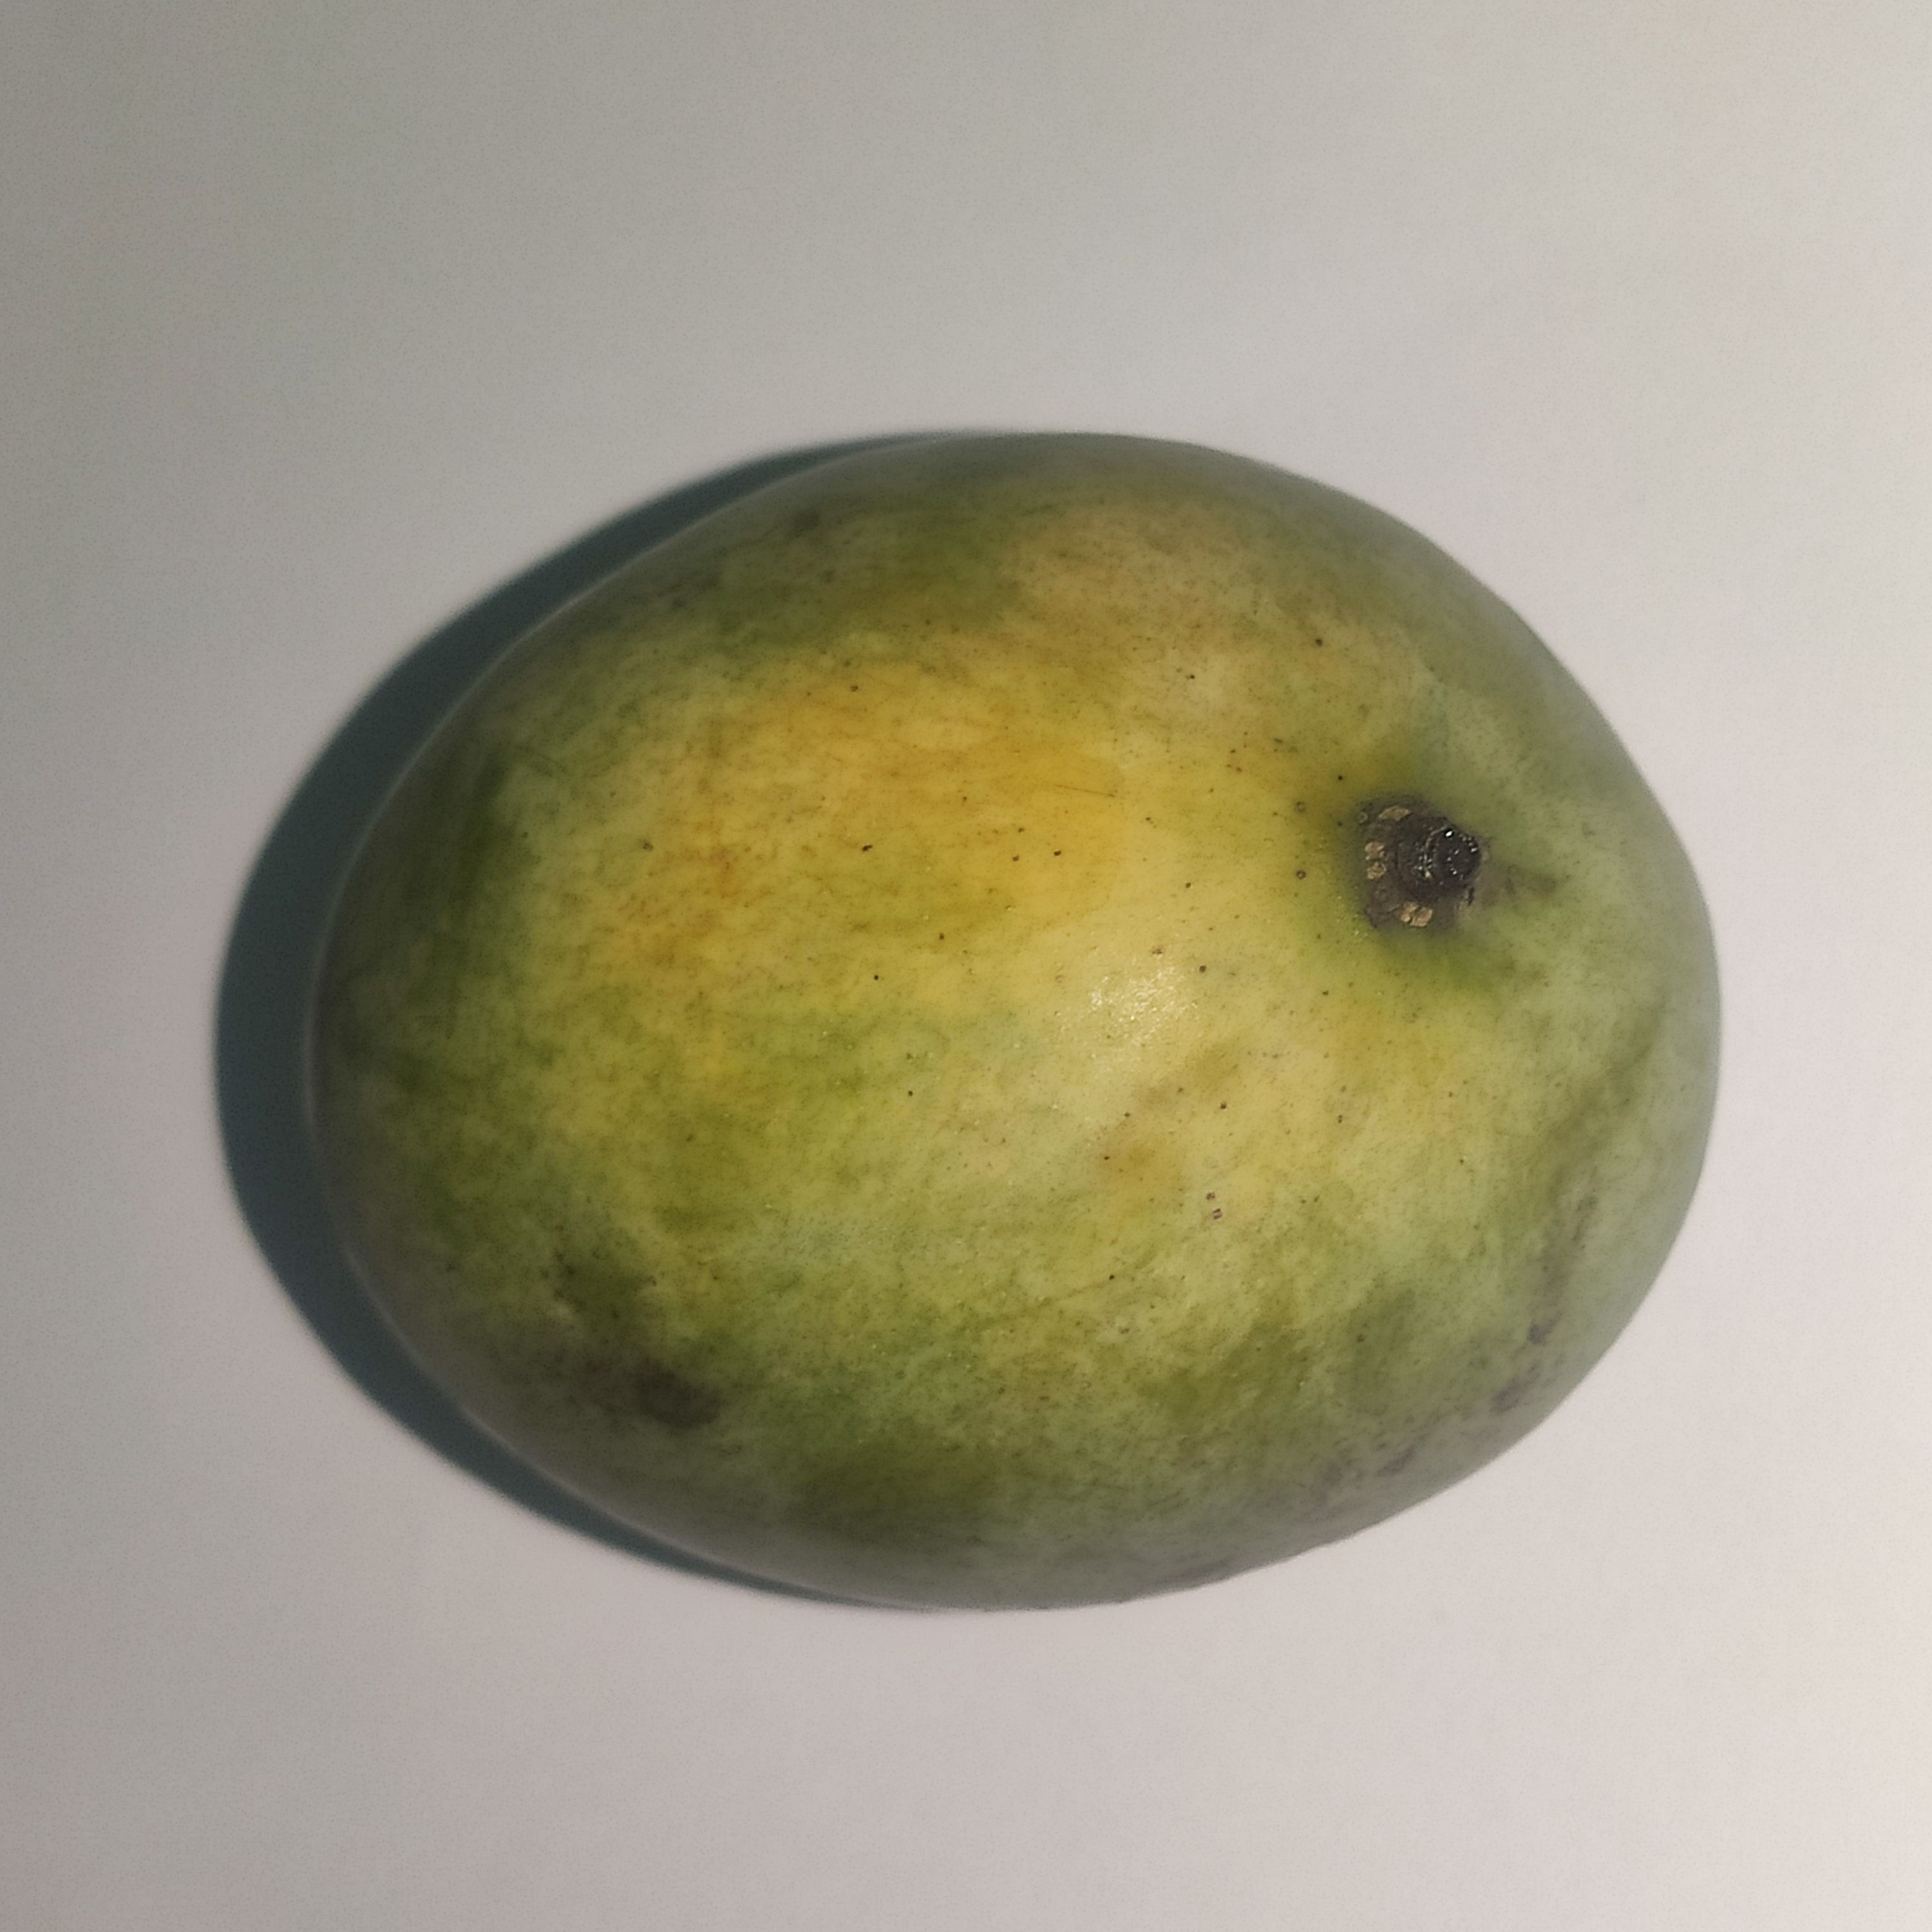
Fruit: mango
Grade: 1st-grade